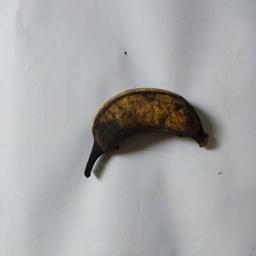
Ripeness: Overripe